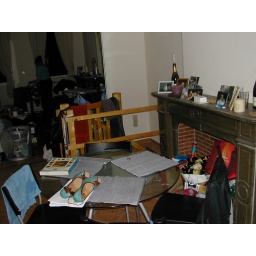
kitchen from standing in the bathroom door